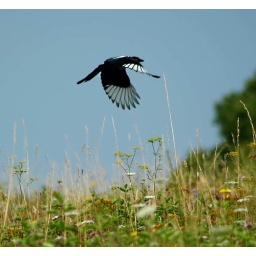
This bird flew up in front of me as I was walking on the North Downs.